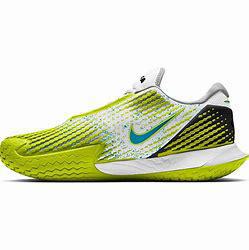
Brand: Nike
Model: Court Air Zoom Vapor Cage 4